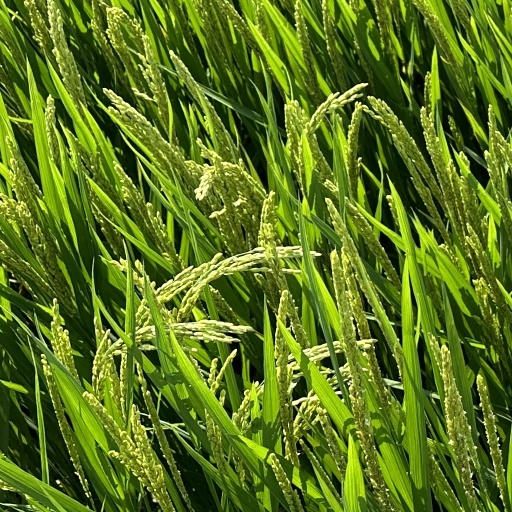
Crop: rice